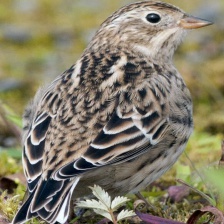
Species: SMITHS LONGSPUR
Scientific name: CALCARIUS PICTUS